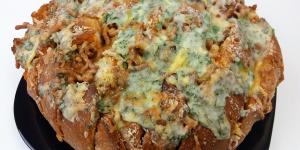
pan redondo relleno al horno